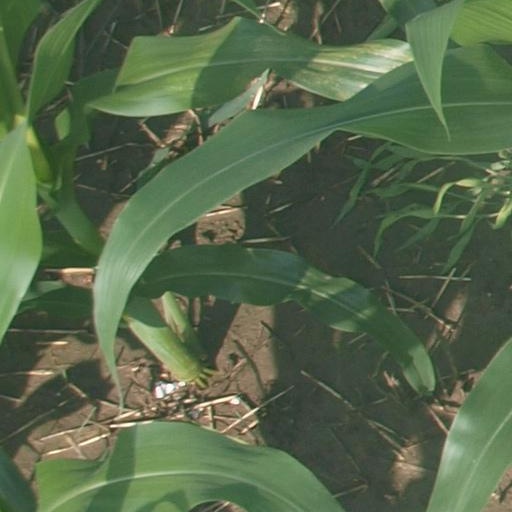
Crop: maize; corn